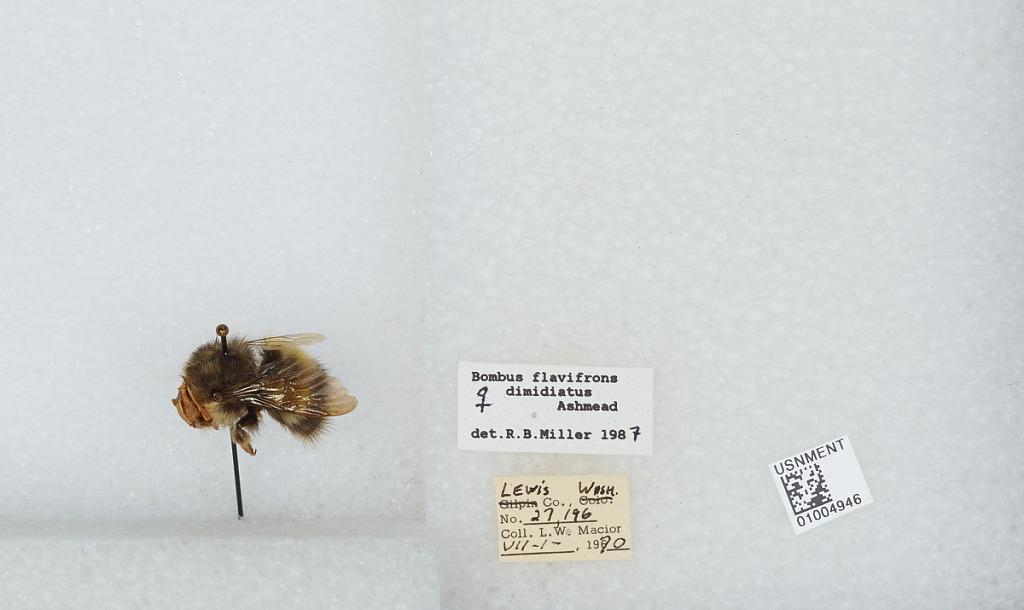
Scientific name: Bombus (Pyrobombus) flavifrons Cresson
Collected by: L. Macior
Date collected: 1970-7-1
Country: United States
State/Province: Washington
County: Lewis
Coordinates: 46.58, -122.4
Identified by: Miller, R. B.